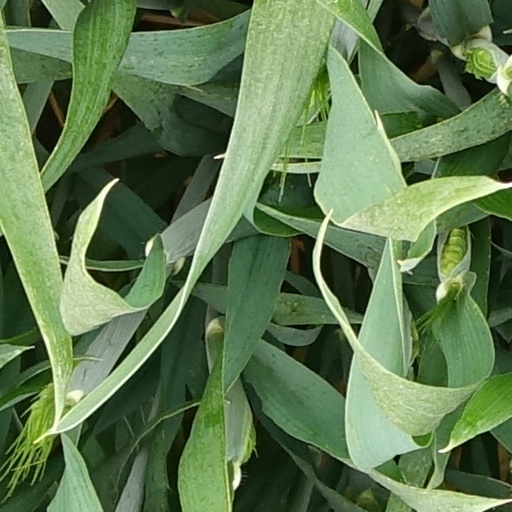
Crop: wheat